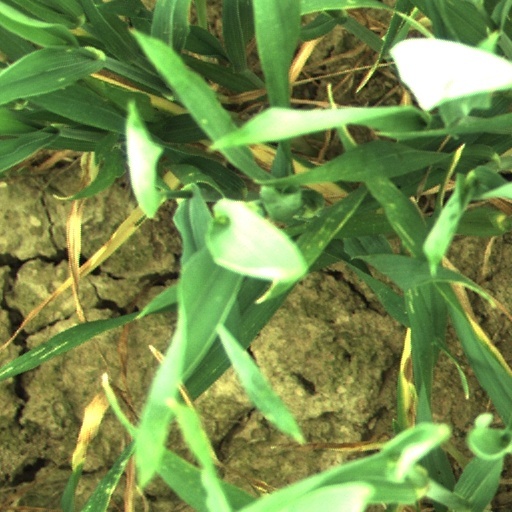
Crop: wheat